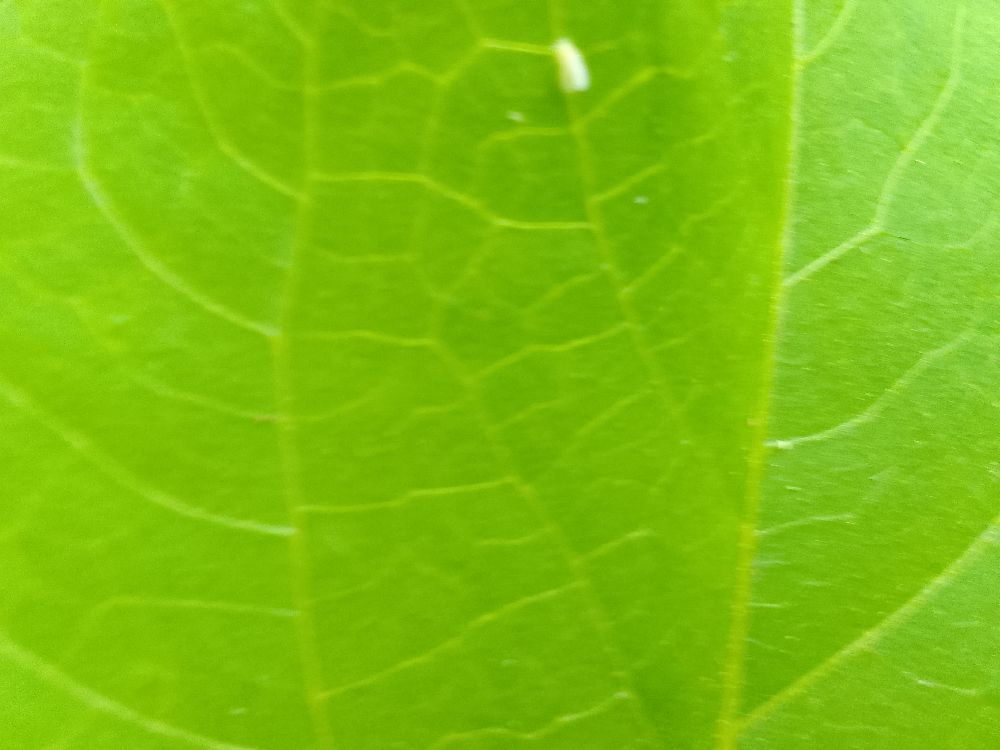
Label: healthy